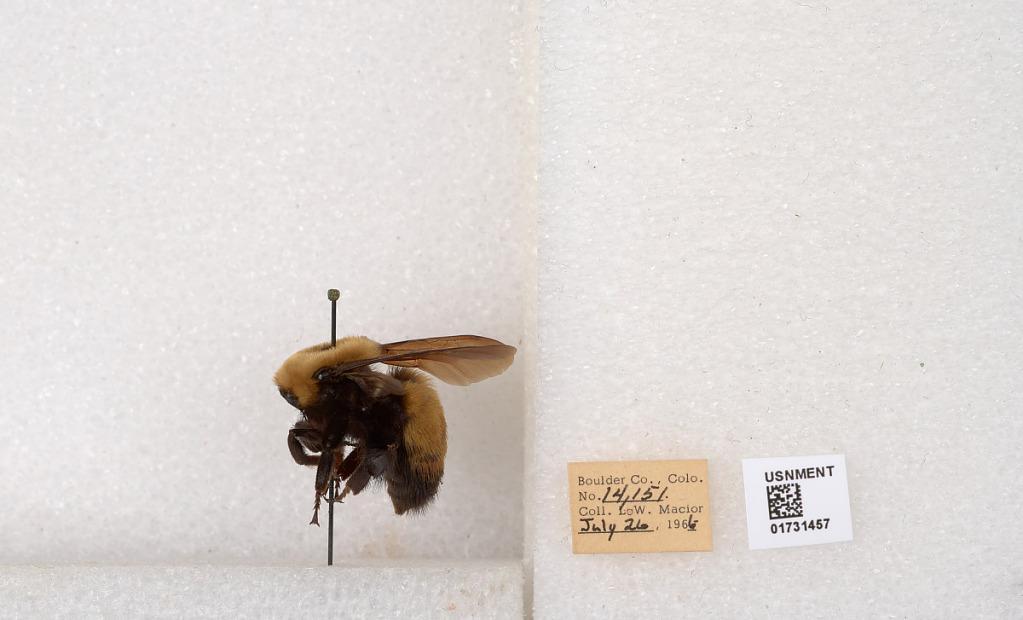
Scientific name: Bombus (Bombus) nevadensis Cresson